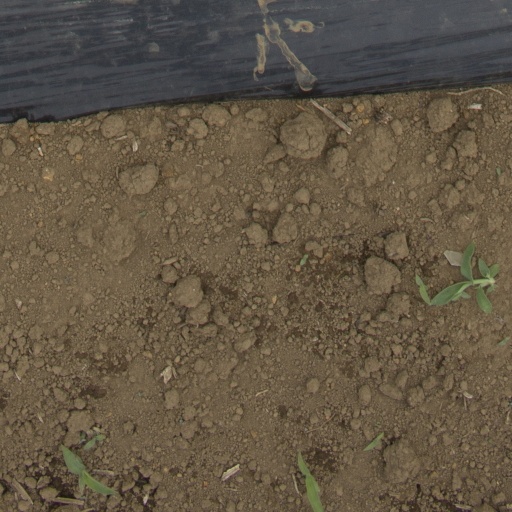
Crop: Jerusalem artichoke